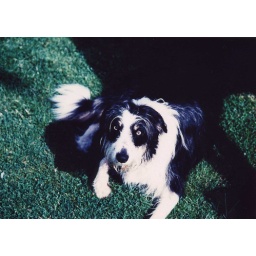
From a roll of Agfa CT precisa expiry dated 09/2001 cross processed in a Kodak C41 machine in Summer 2008